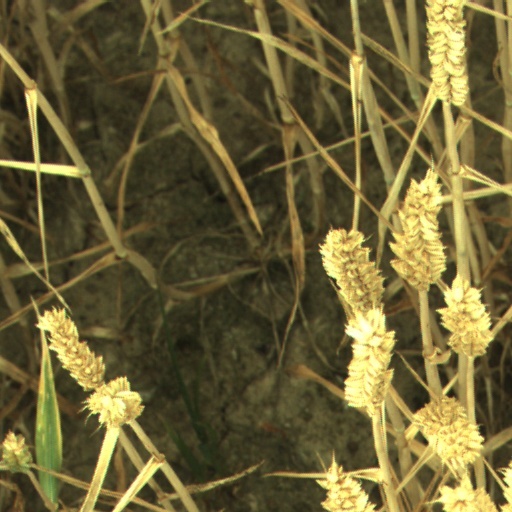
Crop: wheat